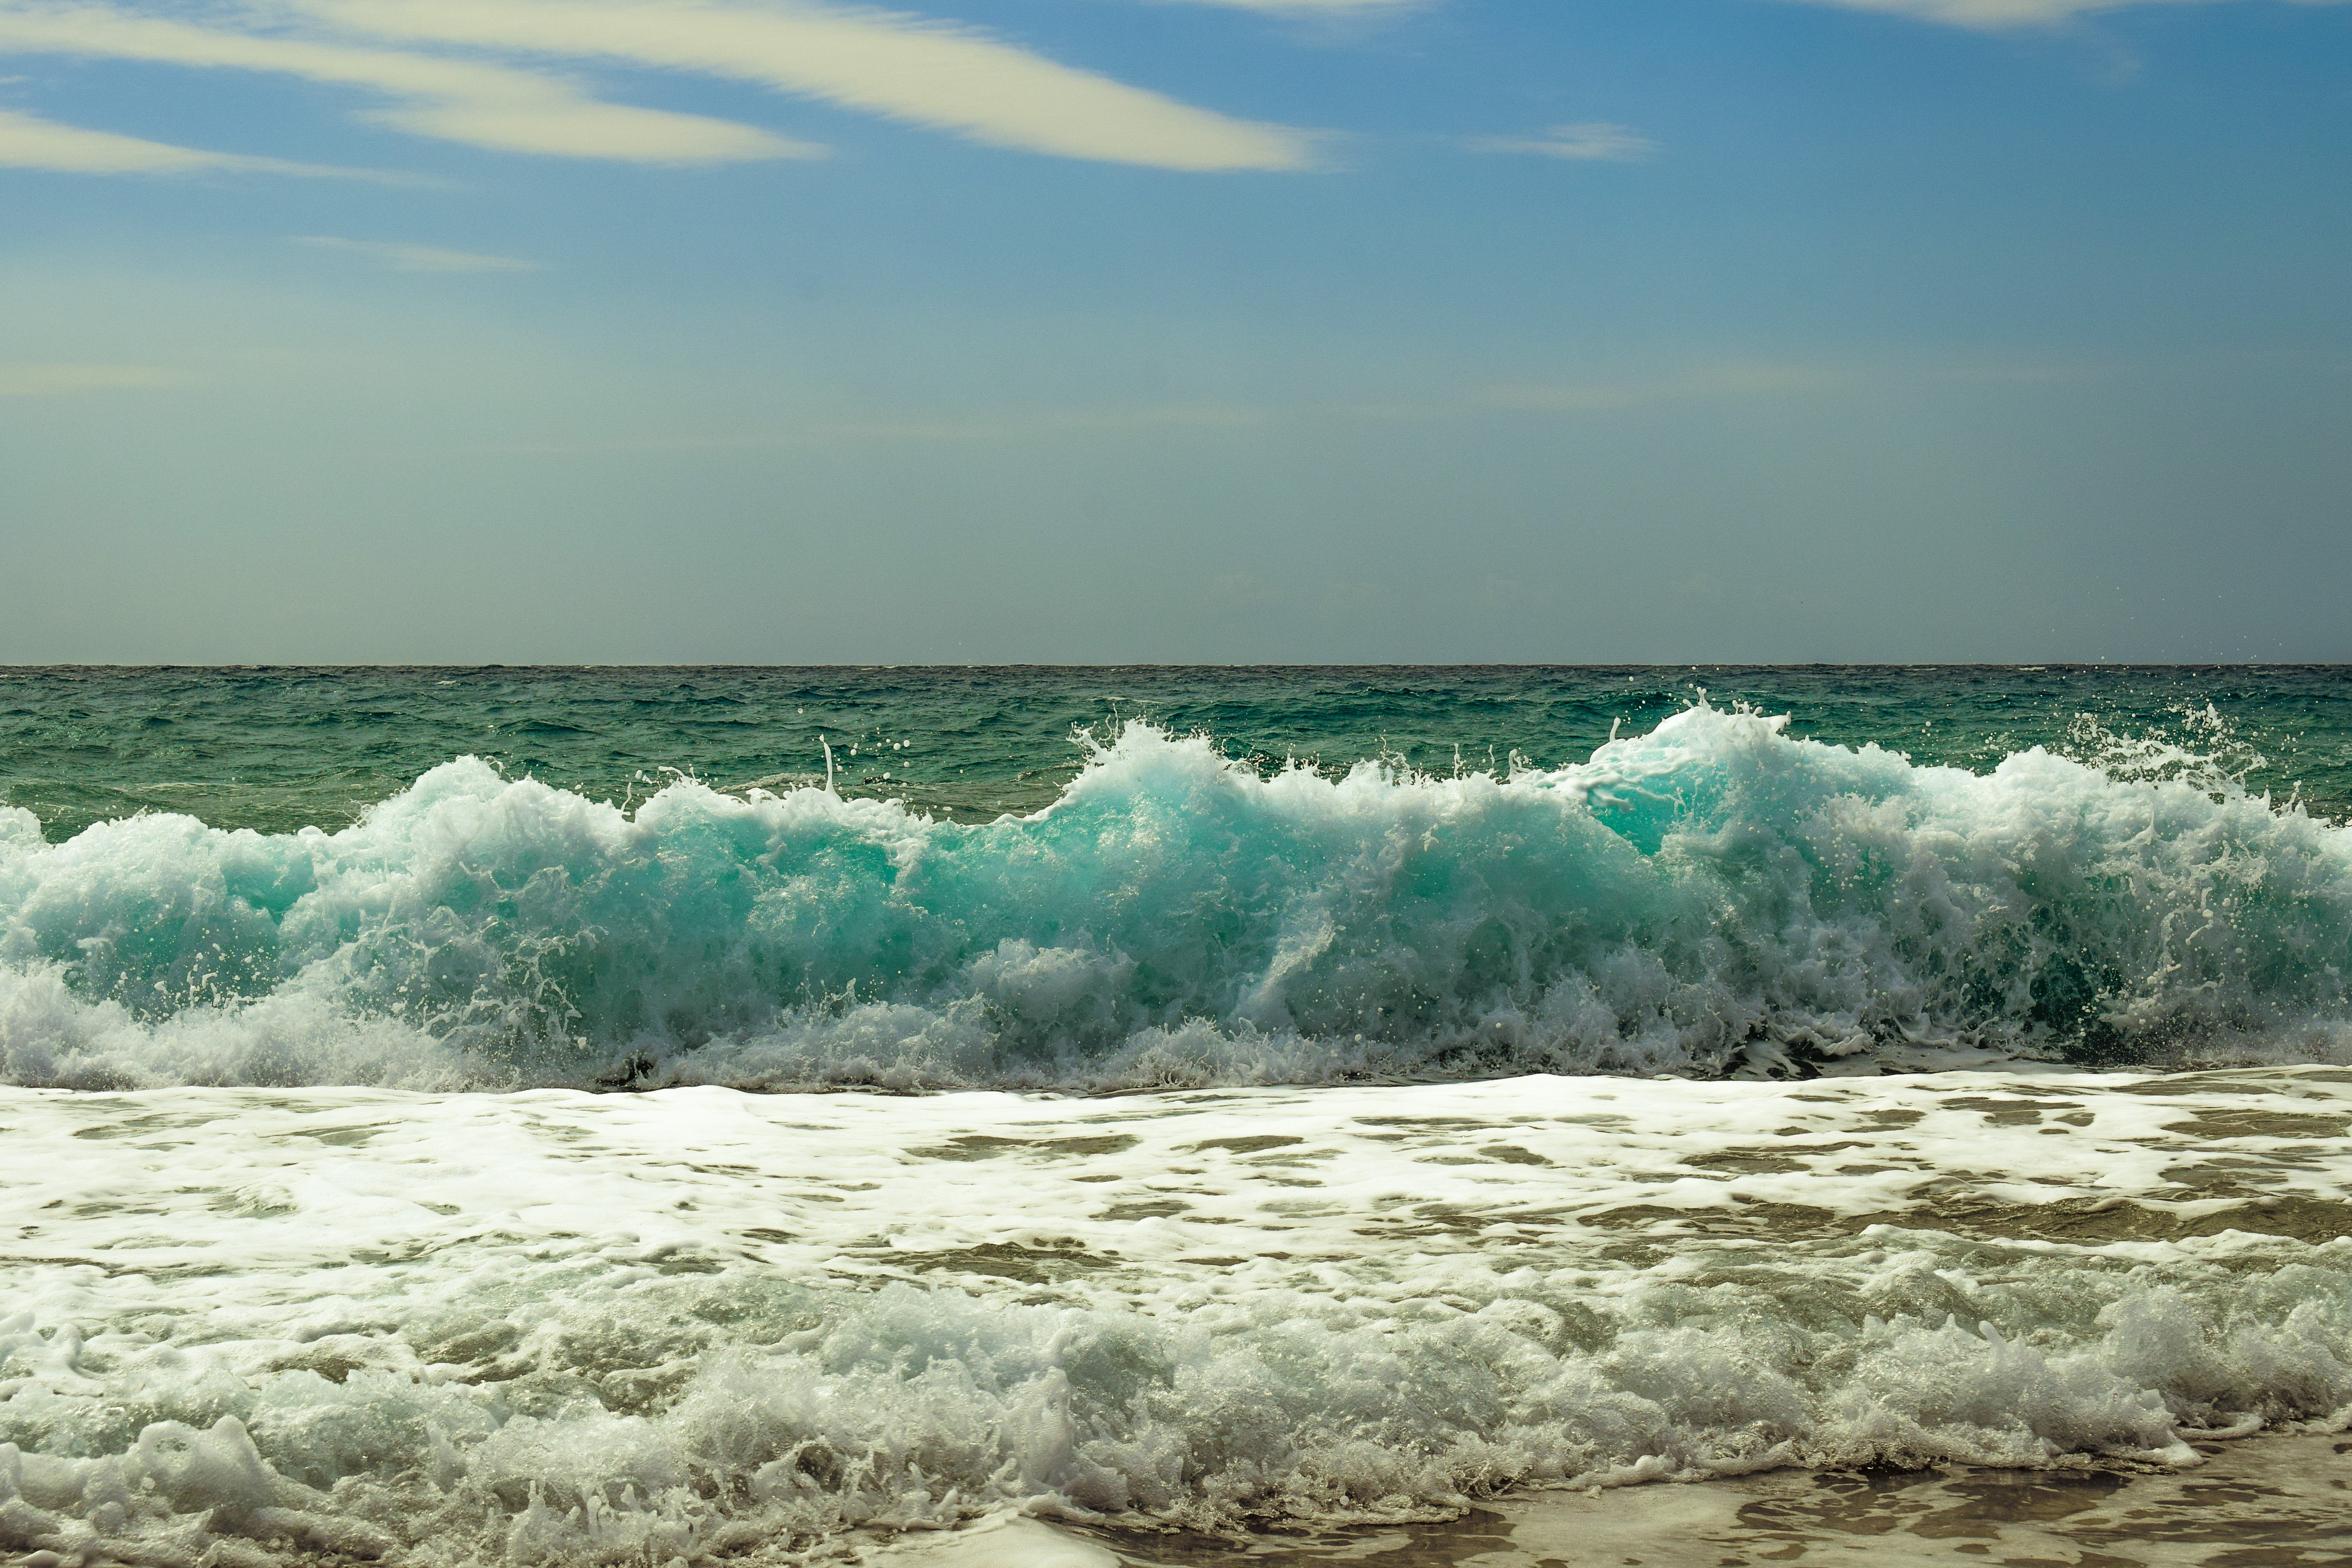
beach, sea, coast, water, nature, sand, ocean, horizon, cloud, shore, wave, wind, foam, splash, spray, body of water, energy, power, crush, smashing, wind wave